David L. Williams (politician)

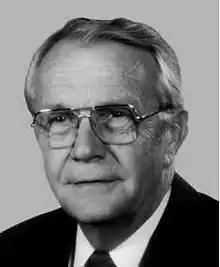
Wendell Ford easily turned back Williams' challenge for his Senate seat in 1992.

In 1992, Williams announced he would seek the Republican nomination to challenge incumbent Democratic senator Wendell H. Ford. In the Republican primary, Williams faced opposition from Philip Thompson, executive director of the Kentucky Republican Party and a previous president of the Kentucky Chamber of Commerce, and Denny Ormerod, a machinist from Louisville who ran only a limited campaign. Though Williams and Thompson represented opposing factions in the state Republican Party – Williams managed Larry Hopkins' 1991 primary campaign while Thompson worked full-time for Hopkins' primary opponent Larry Forgy – the two virtually ignored each other in the primary campaign, choosing instead to focus their rhetoric against Ford. Thompson did question Williams' conservative credentials on grounds that he voted in favor of the tax increase associated with the Kentucky Education Reform Act. Ormerod's campaign largely focused on socially conservative issues, but it was Williams who secured the endorsement of Kentucky Right to Life, who cited his lawsuit to free the three abortion bills from committee in the 1992 legislative session. As a result of the largely uninspiring primary campaigns, there was only an 18% voter turnout in the Republican primary. Williams won the nomination with 49,918 votes to Thompson's 25,017 and Ormerod's 7,158.